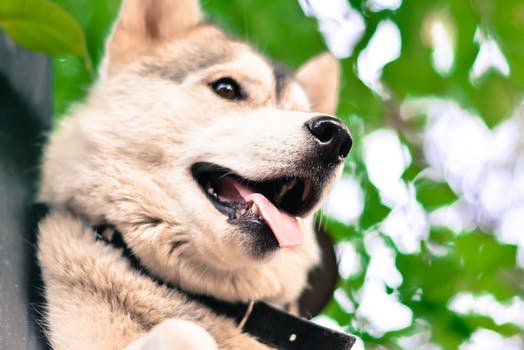
Label: No Watermark